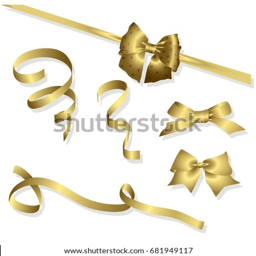
vector set of shiny golden ribbons and bows .